Jewish feminism

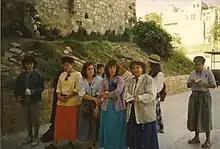
Founding members of Women of the Wall in Jerusalem

In May 2013, after Women of the Wall, led by Anat Hoffman, had engaged in civil disobedience to exercise freedom of religion, a judge ruled that a 2003 Israeli Supreme Court ruling prohibiting women from carrying a Torah or wearing prayer shawls at the Western Wall had been misinterpreted and that Women of the Wall prayer gatherings at the Western Wall should not be deemed illegal.